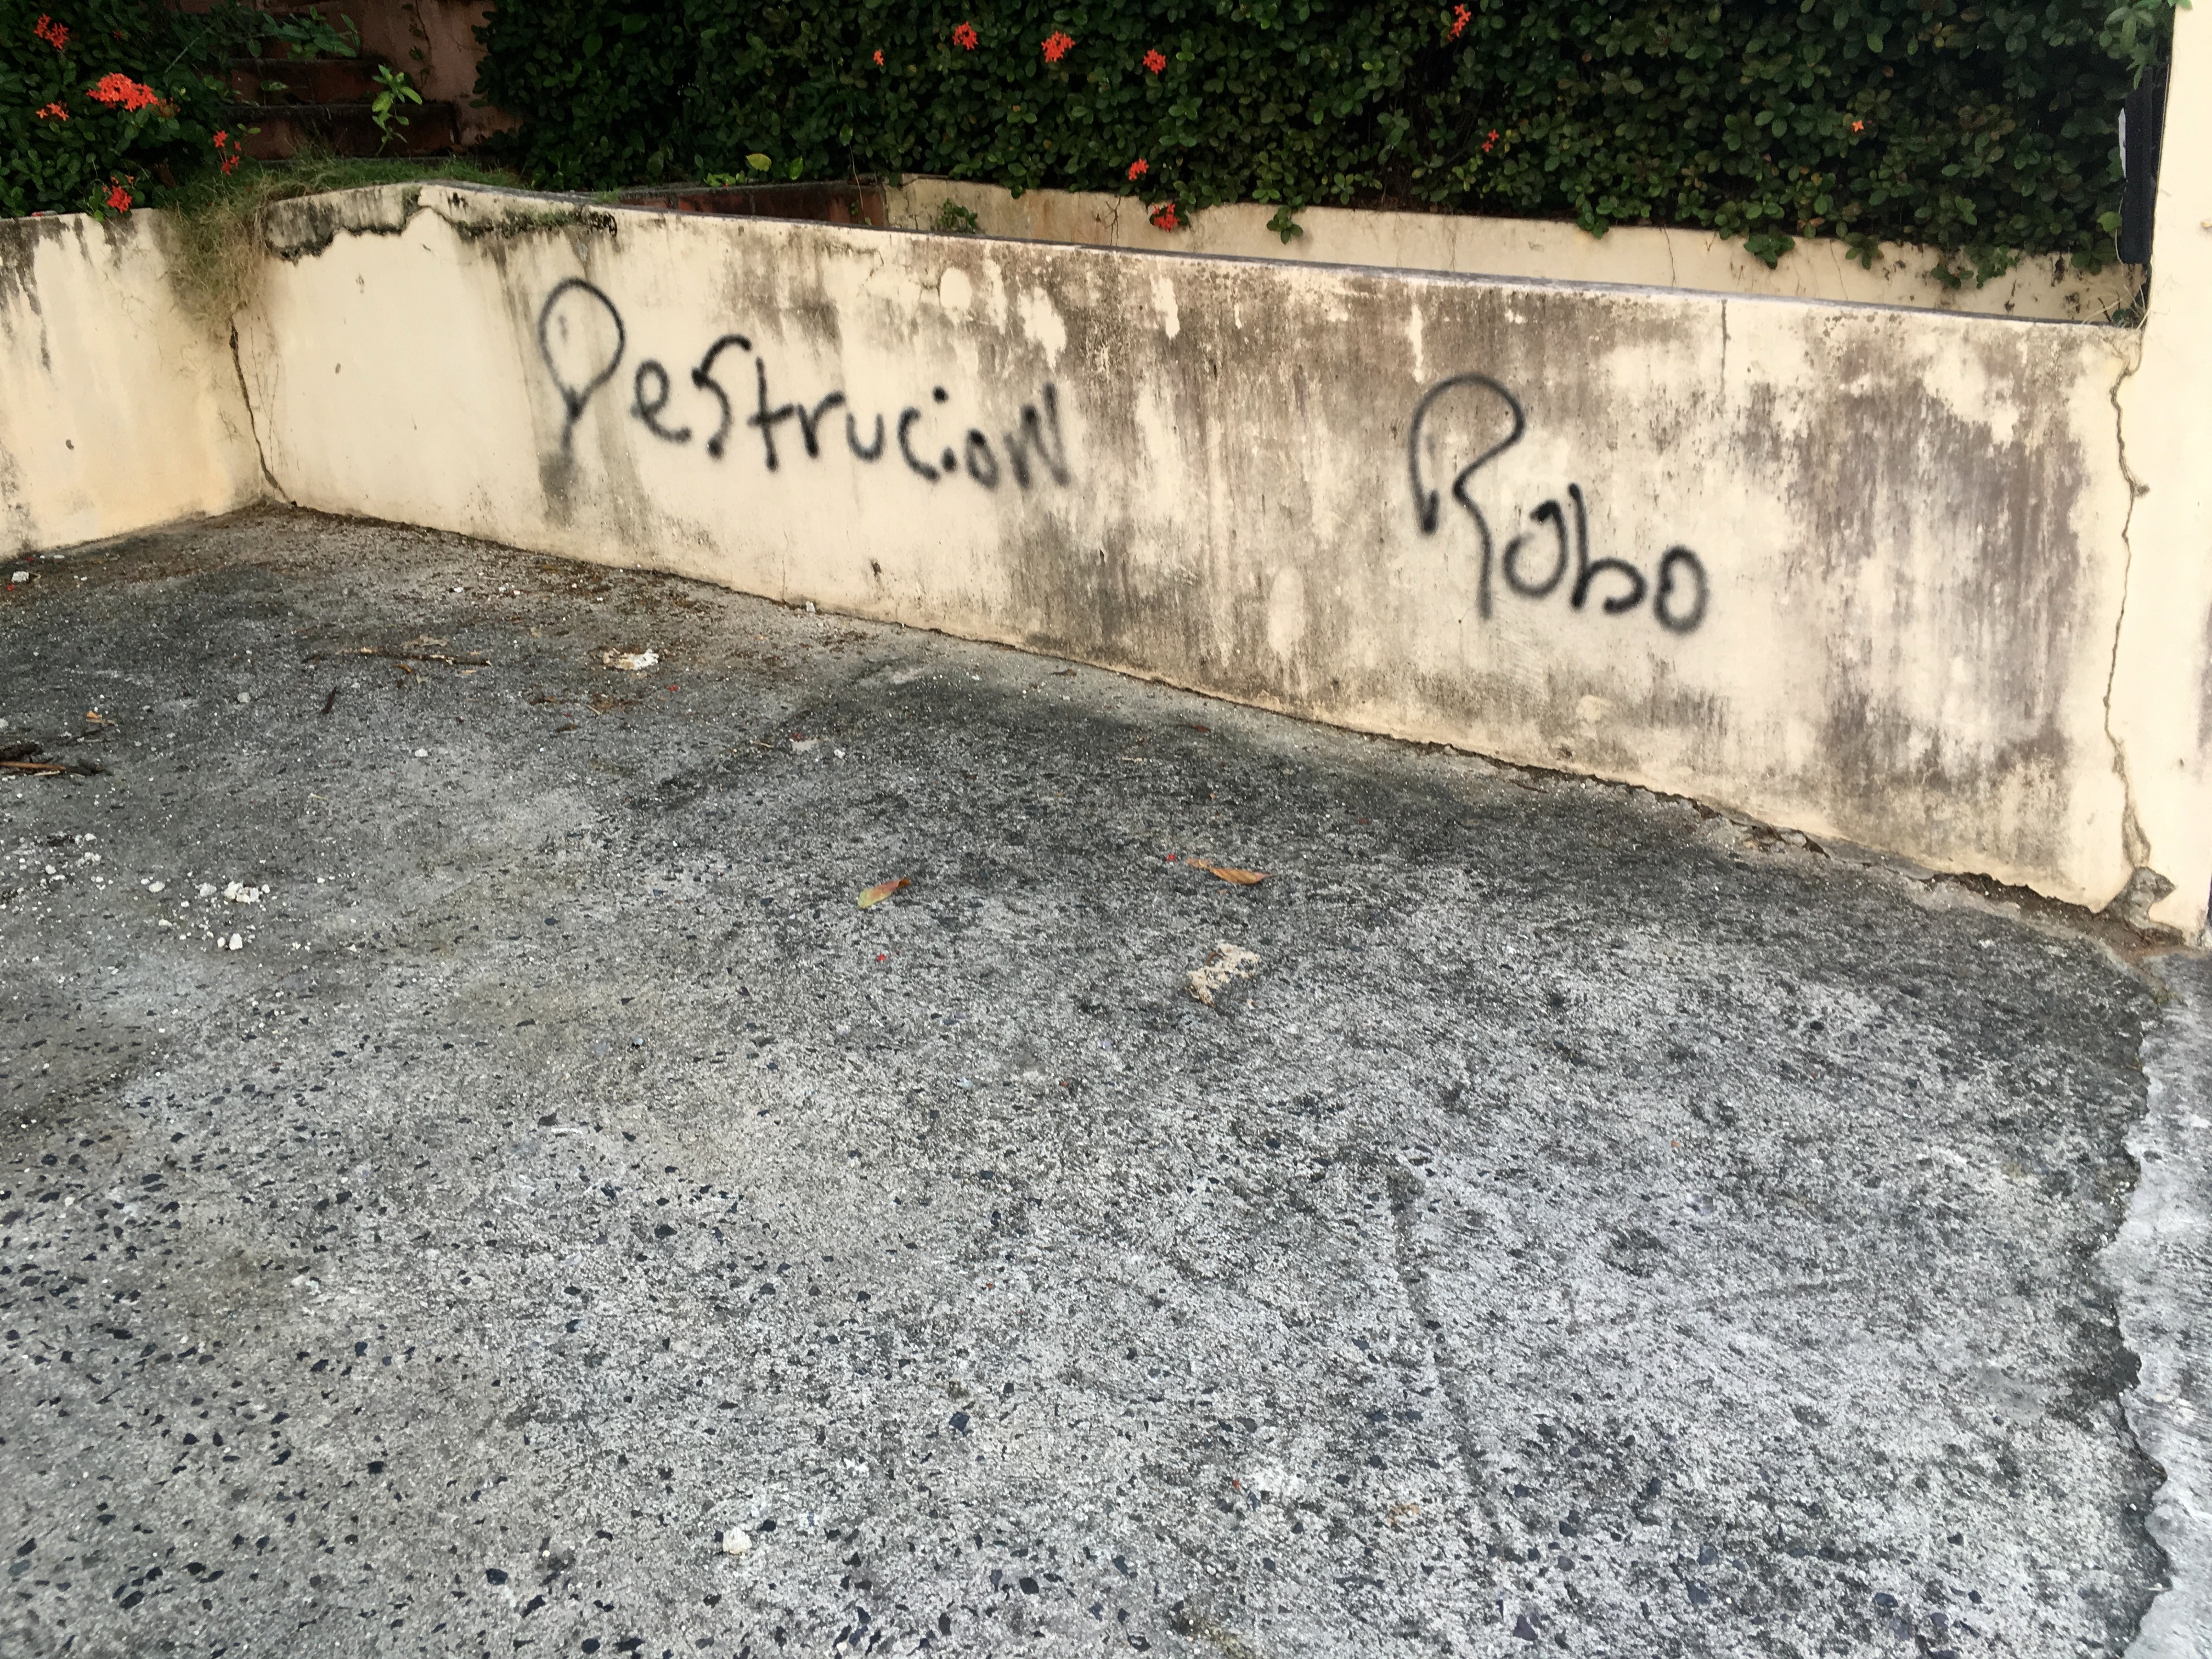
road, sidewalk, wall, asphalt, lane, art, infrastructure, road surface